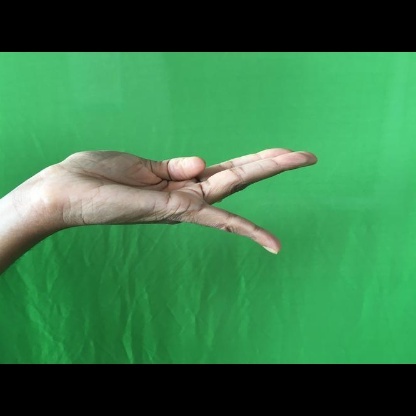
Mudra: Chaturam